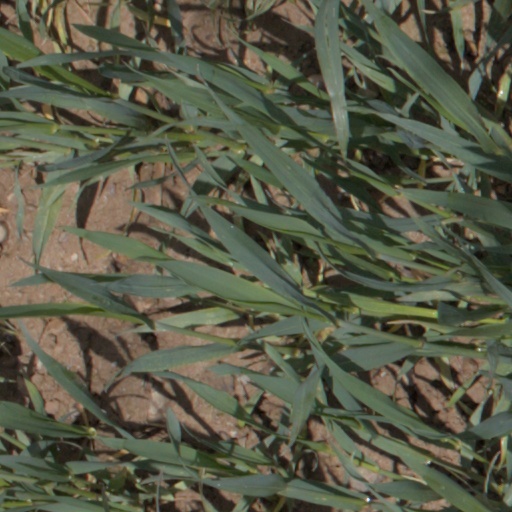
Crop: wheat